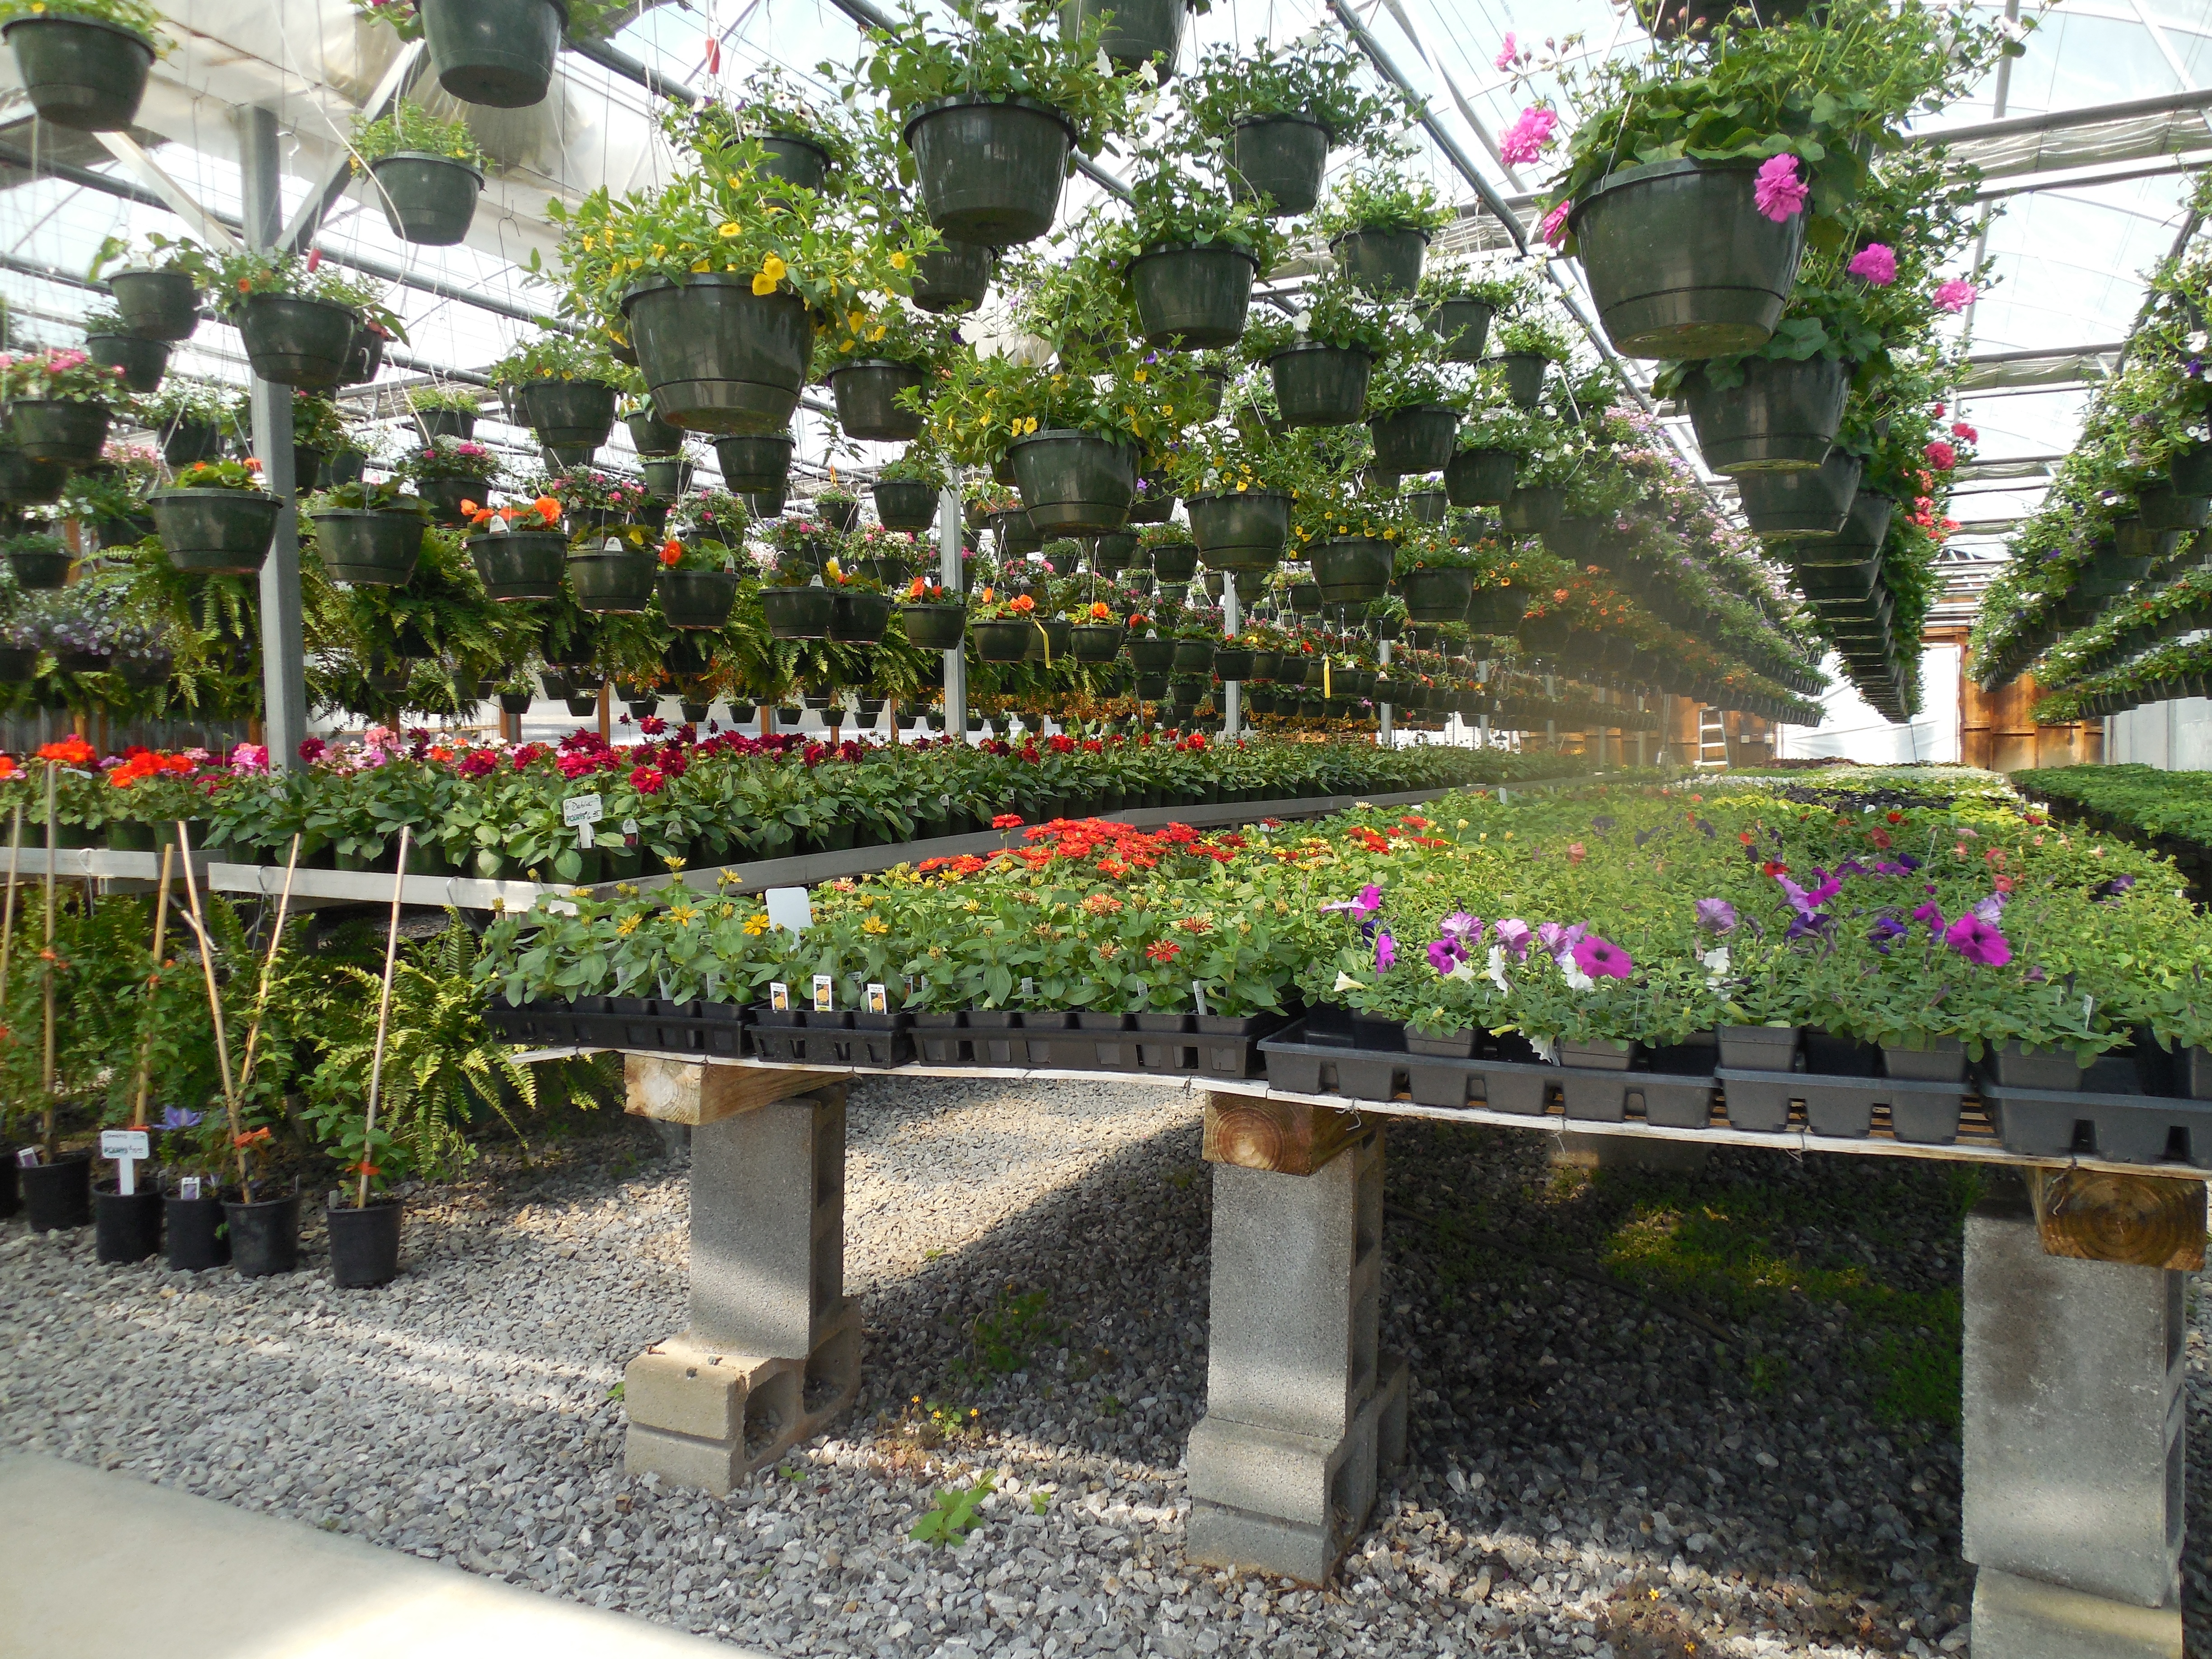
work, nature, growth, plant, house, leaf, flower, summer, environment, spring, green, botany, business, agriculture, garden, flora, perennial, greenhouse, glasshouse, florist, greenery, flowers, landscaping, gardening, shrub, annual, botanical garden, horticulture, floristry, flowering, begonia, hothouse, outdoor structure, foliar, nursery garden, foliate